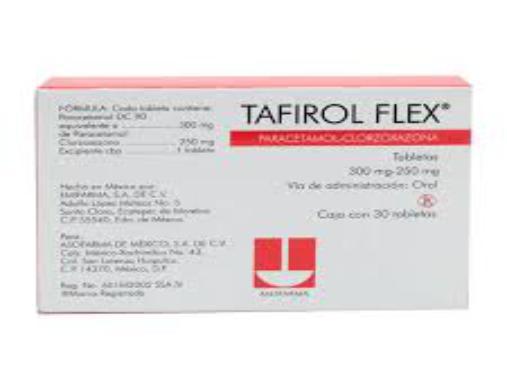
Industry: Medical